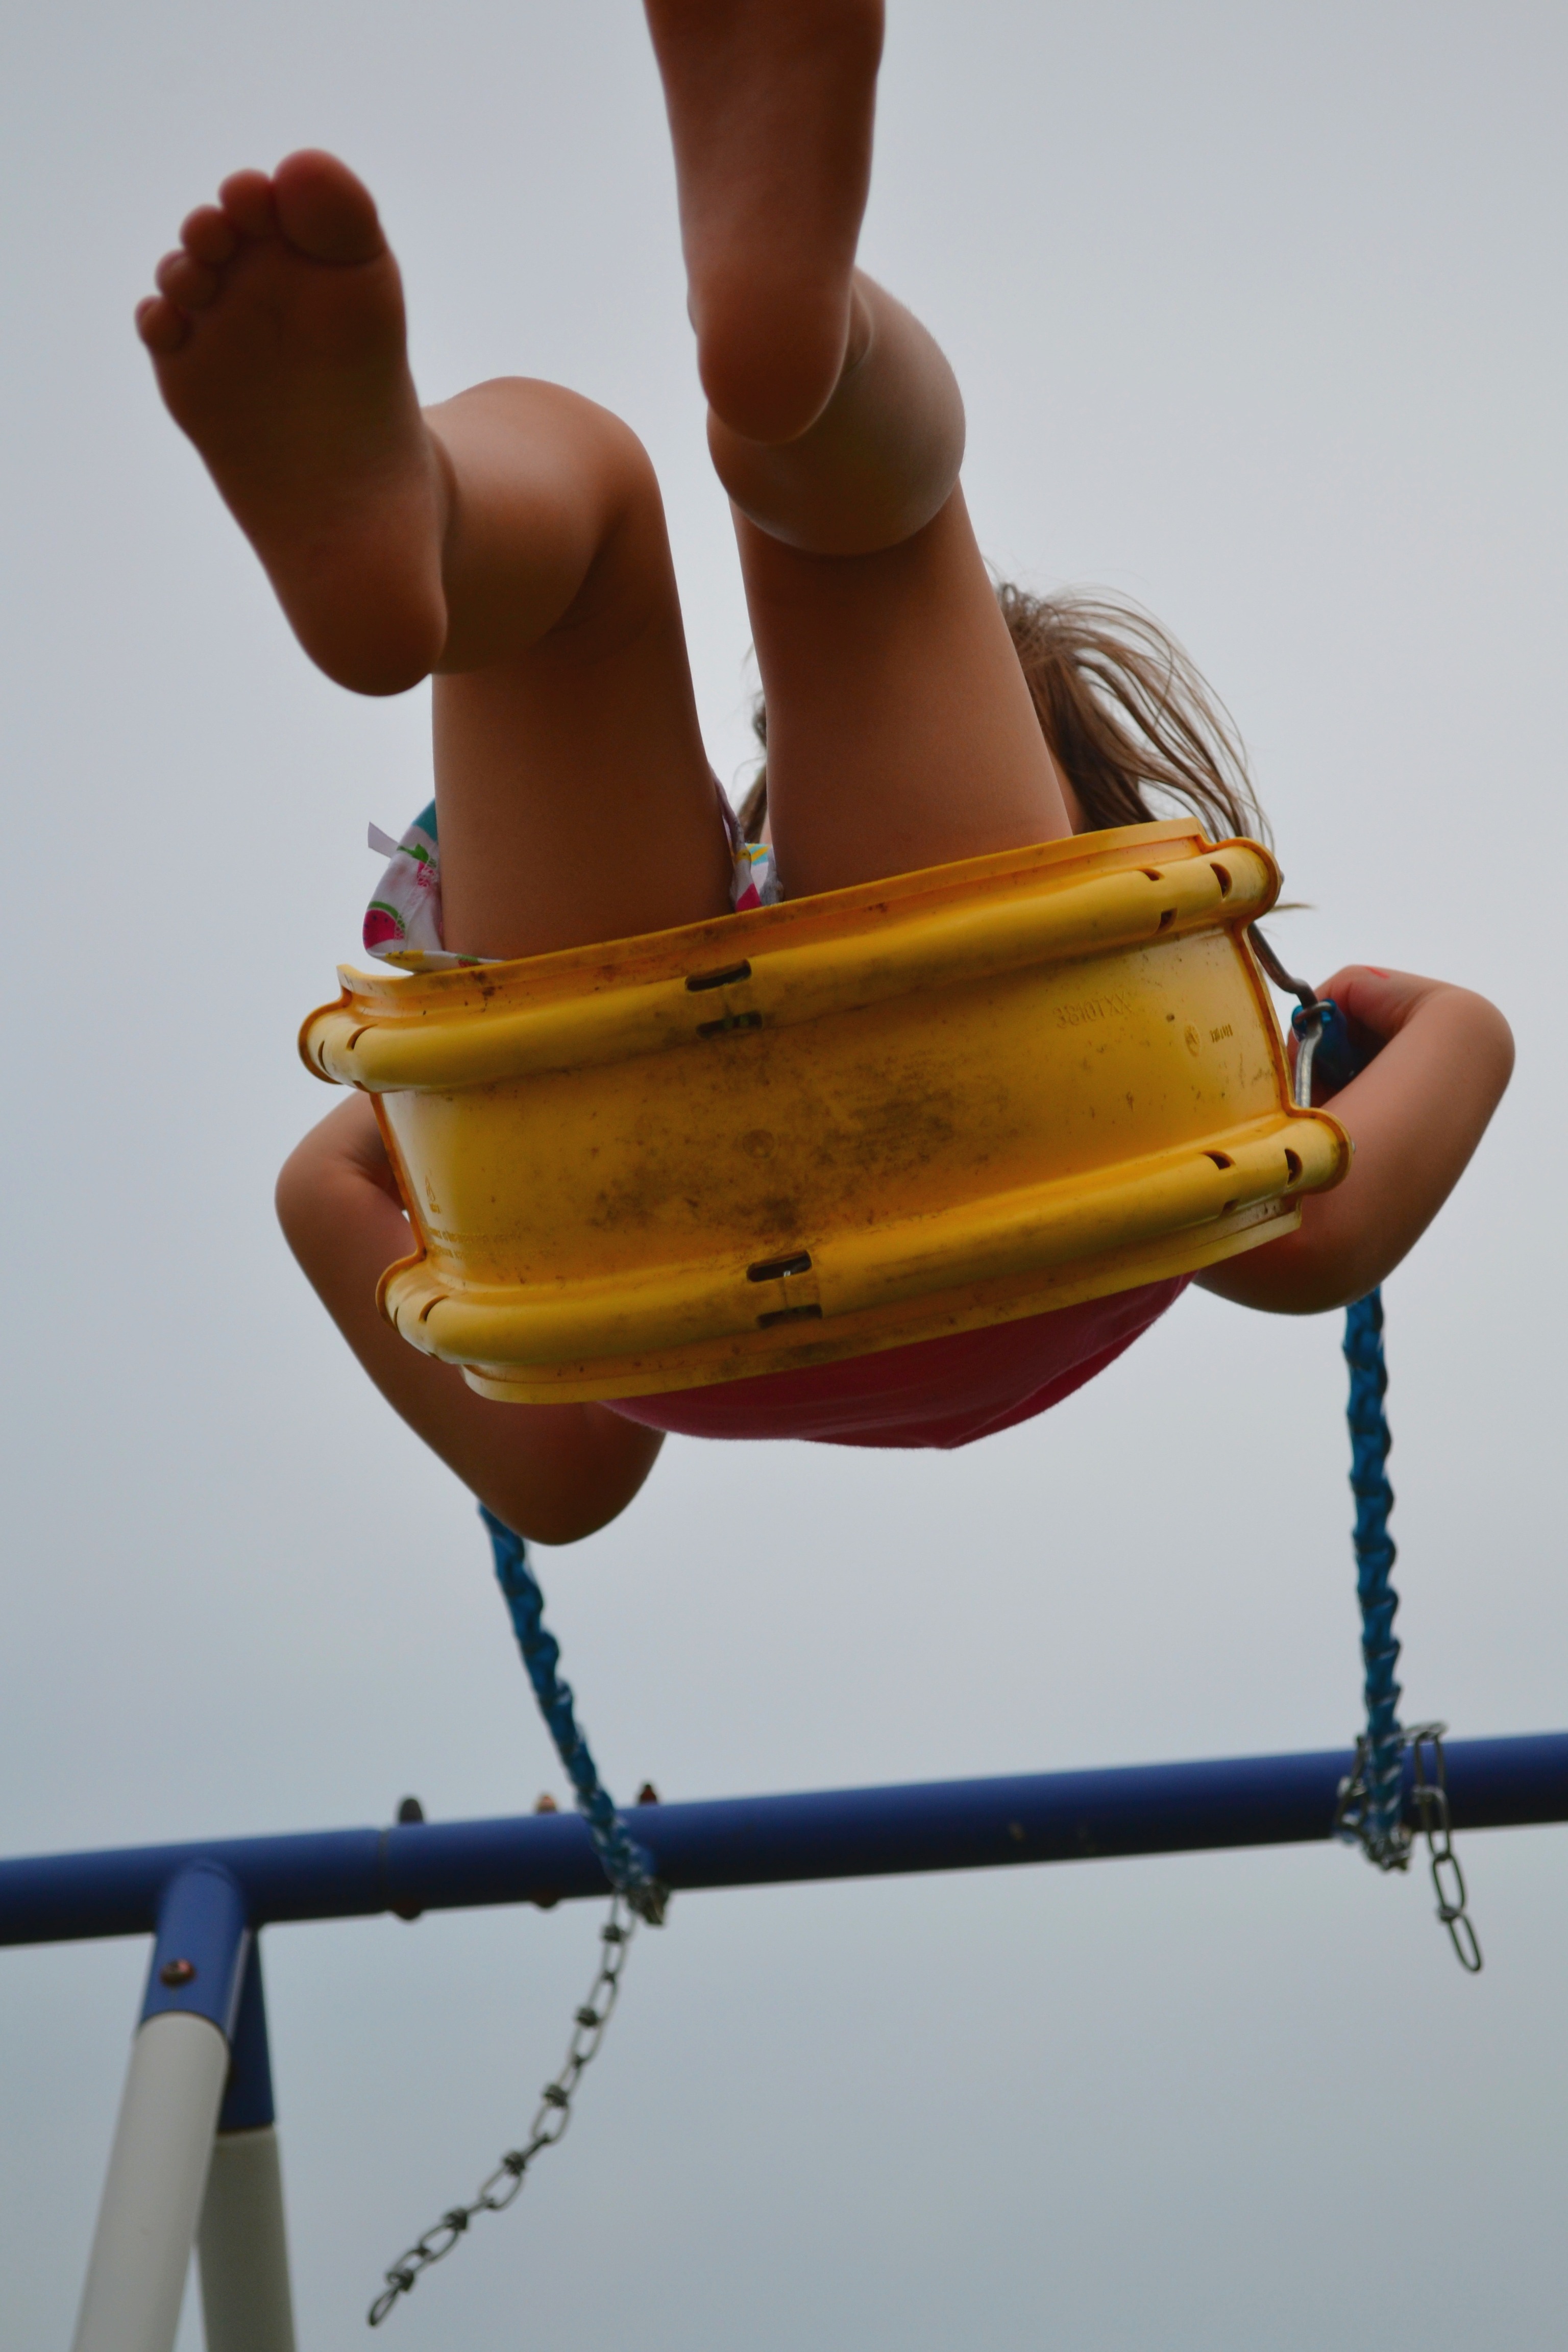
hand, girl, feet, summer, female, color, human, yellow, swing, barefoot, swinging